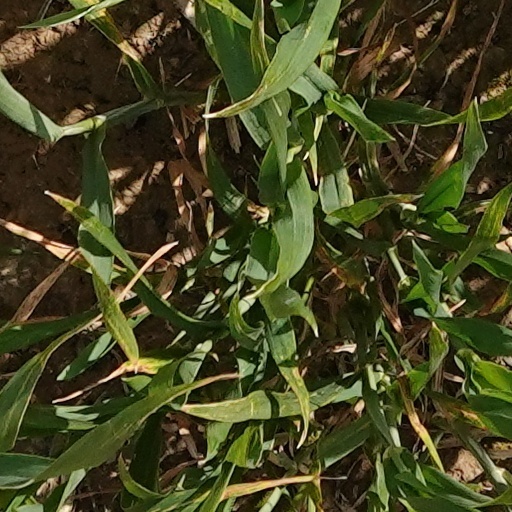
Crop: wheat